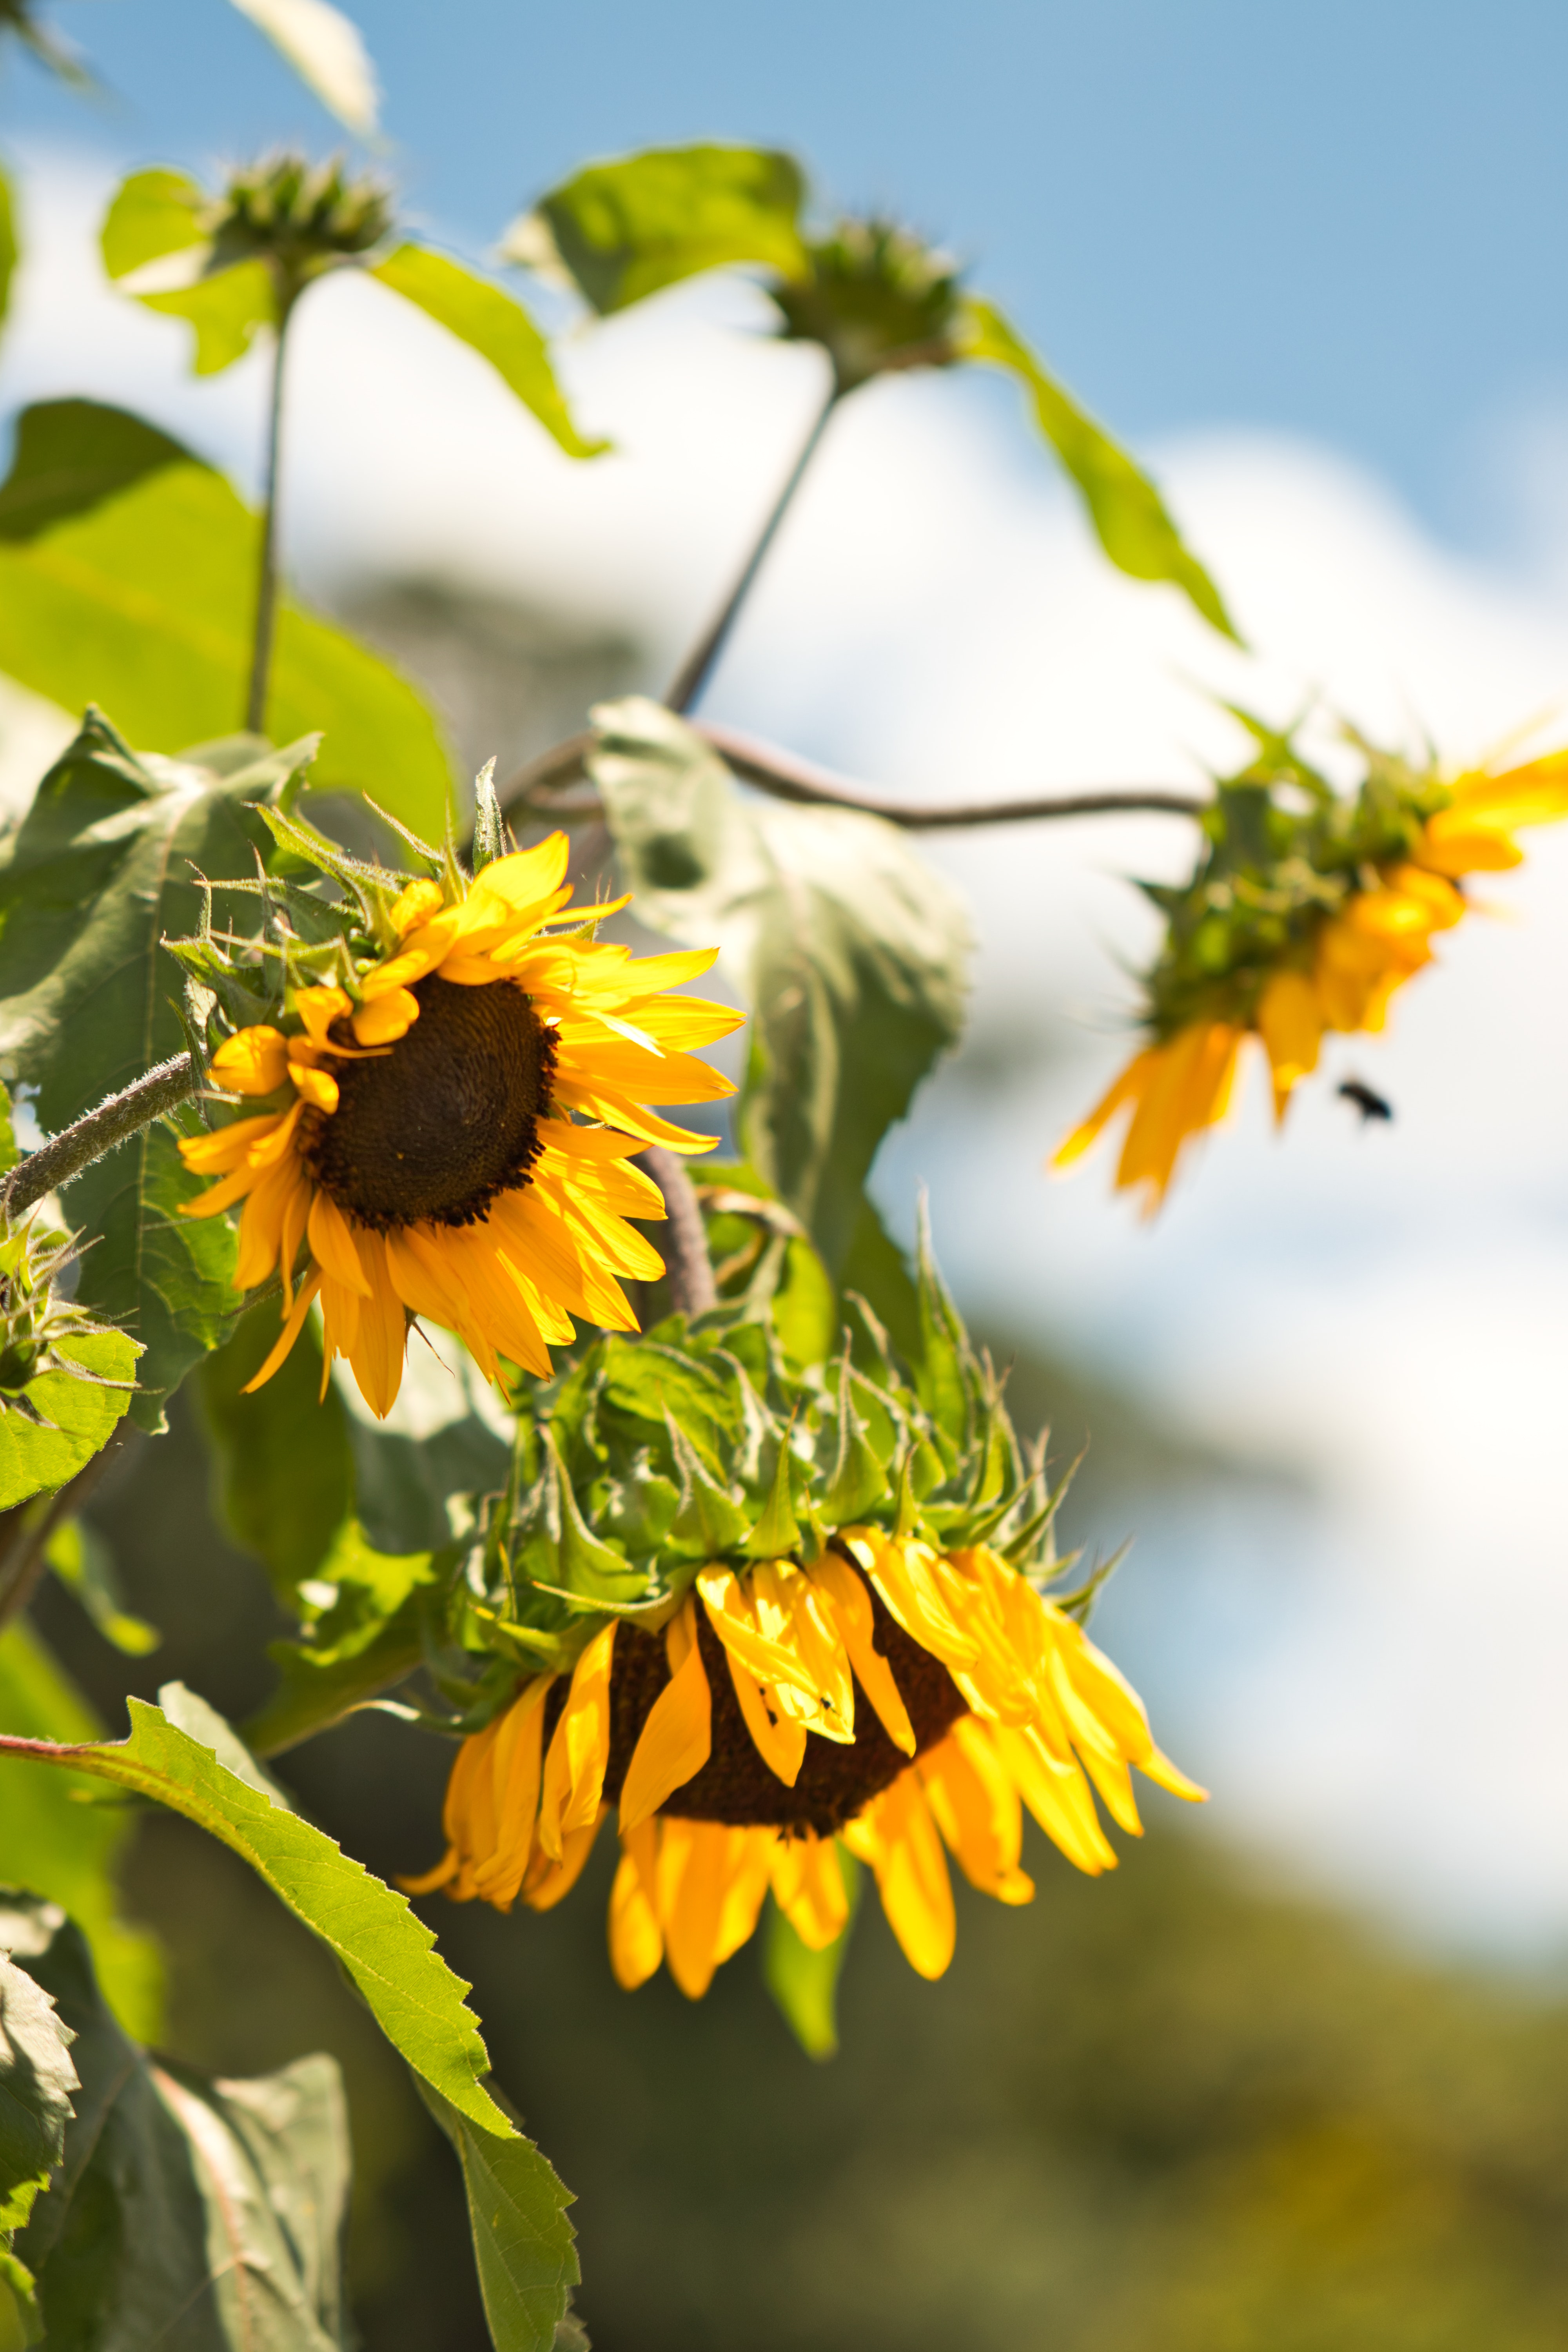
flower, sunflower, flowering plant, plant, yellow, sky, petal, leaf, wildflower, pollen, daisy family, sunflower seed, annual plant